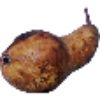
Label: Pear Abate 1